Kedarkantha

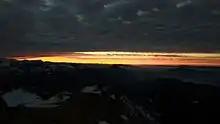
Sunrise view from Kedarkantha summit

Kedarkantha is a mountain peak of the Himalayas in Uttarakhand, India. Its elevation is . Kedarkantha is located within Govind Wildlife Sanctuary in Uttarkashi district.